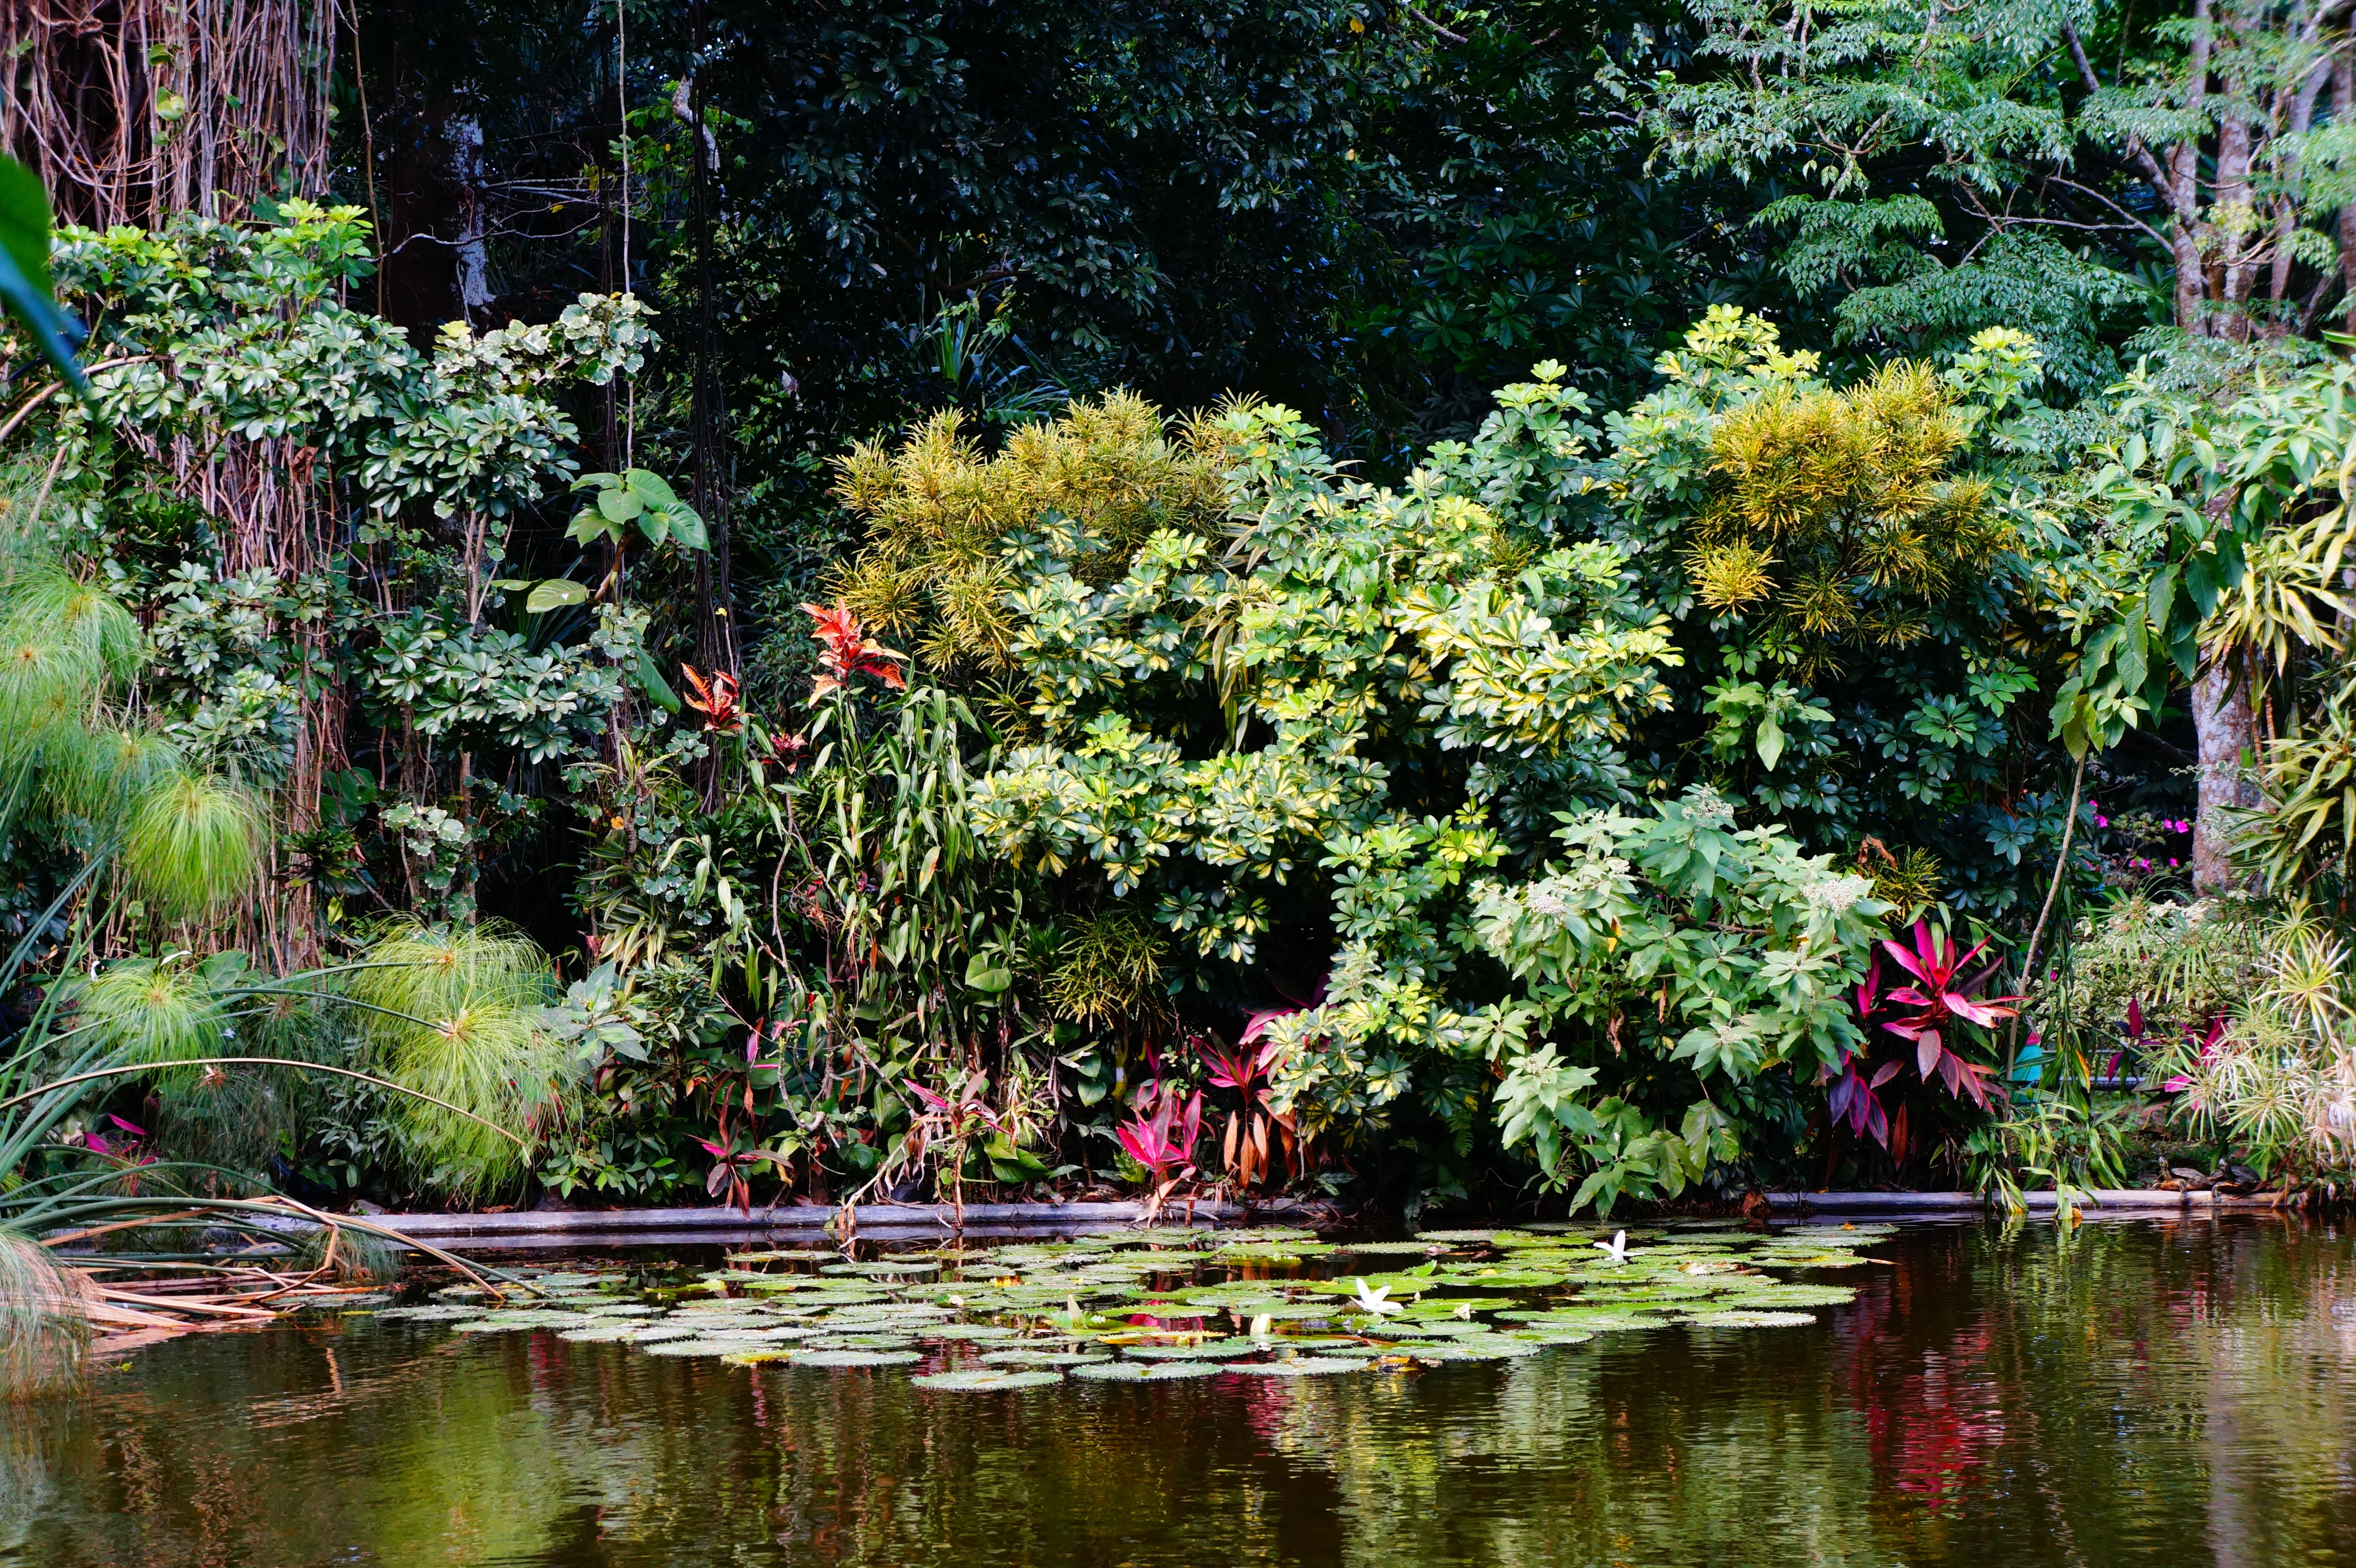
landscape, tree, water, nature, grass, swamp, plant, leaf, flower, pond, spring, reflection, jungle, island, garden, flora, vegetation, shrub, wetland, gardens, botanical garden, oasis, el salvador, mangrove swamp, bayou, plant community